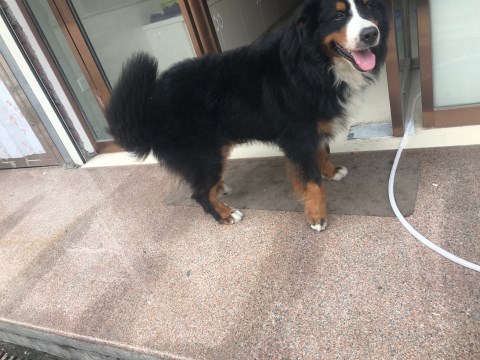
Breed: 211-n000061-Bernese_mountain_dog